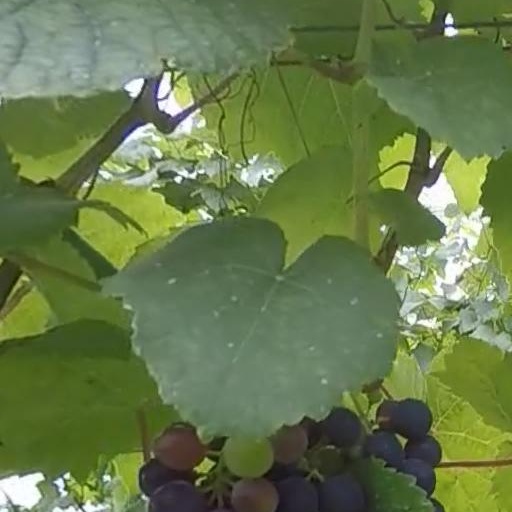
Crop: grape